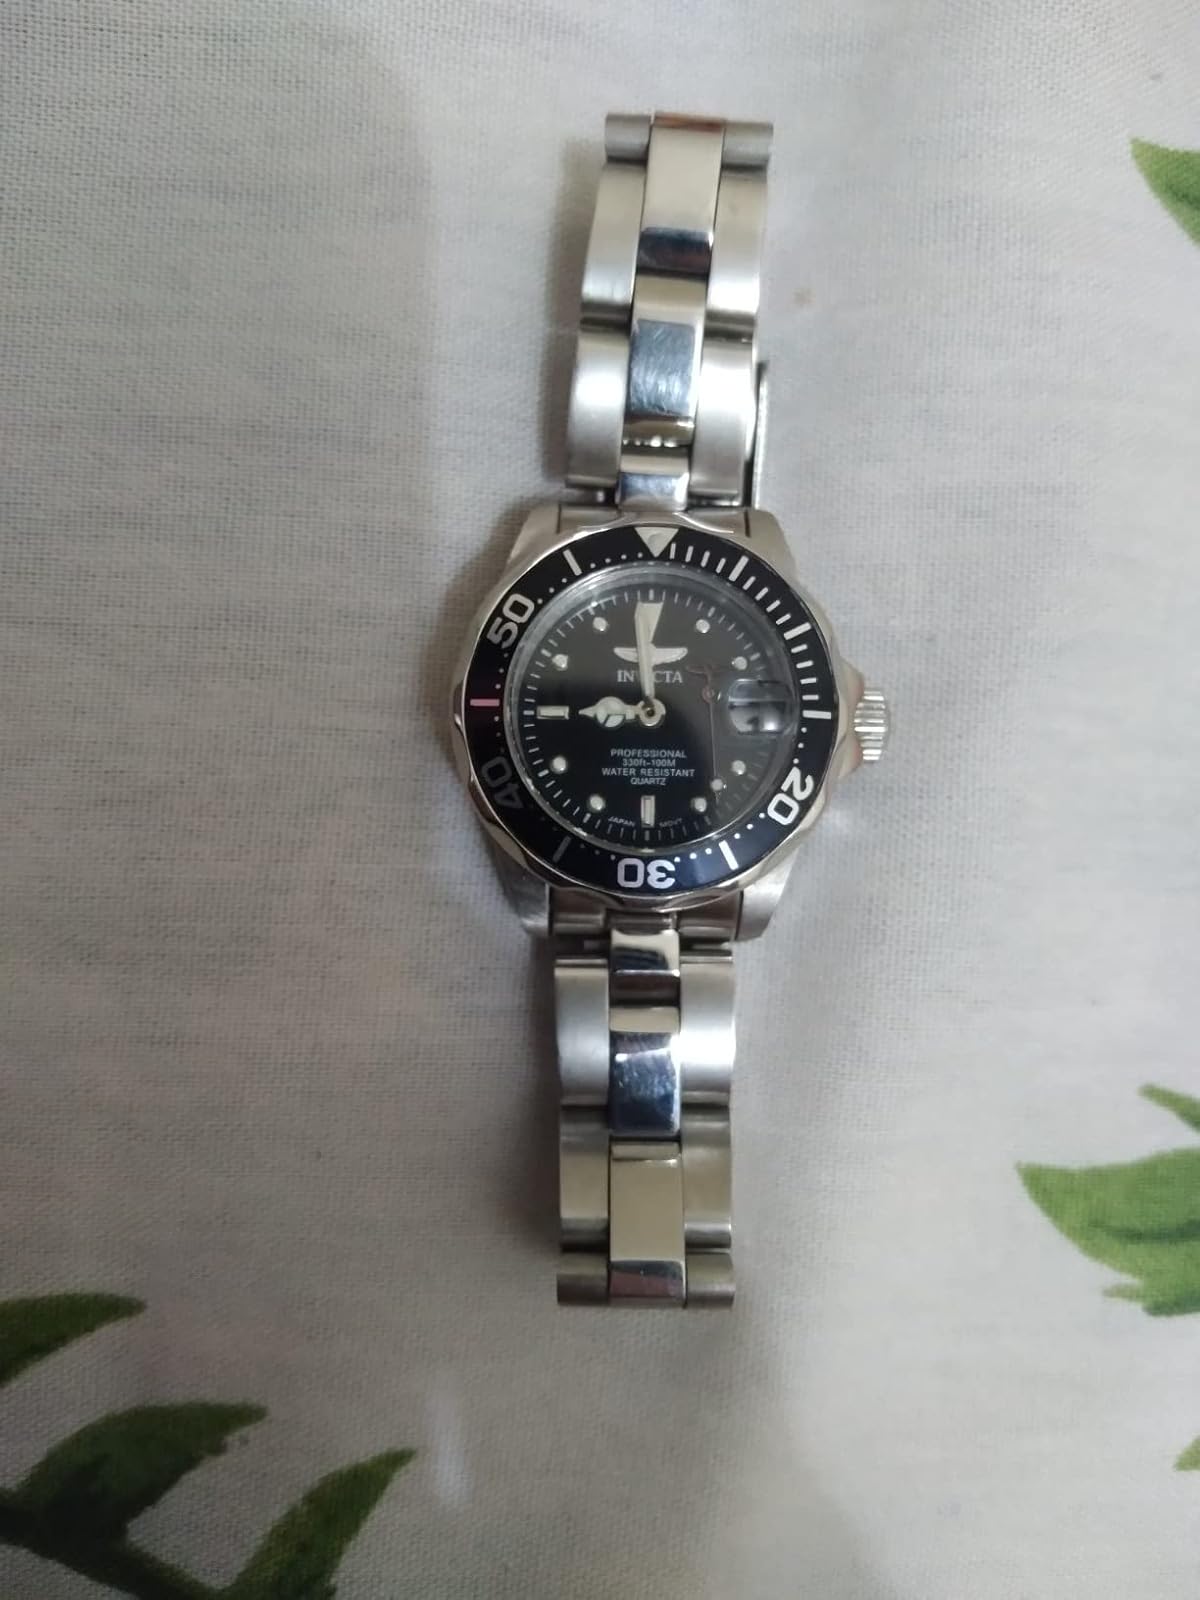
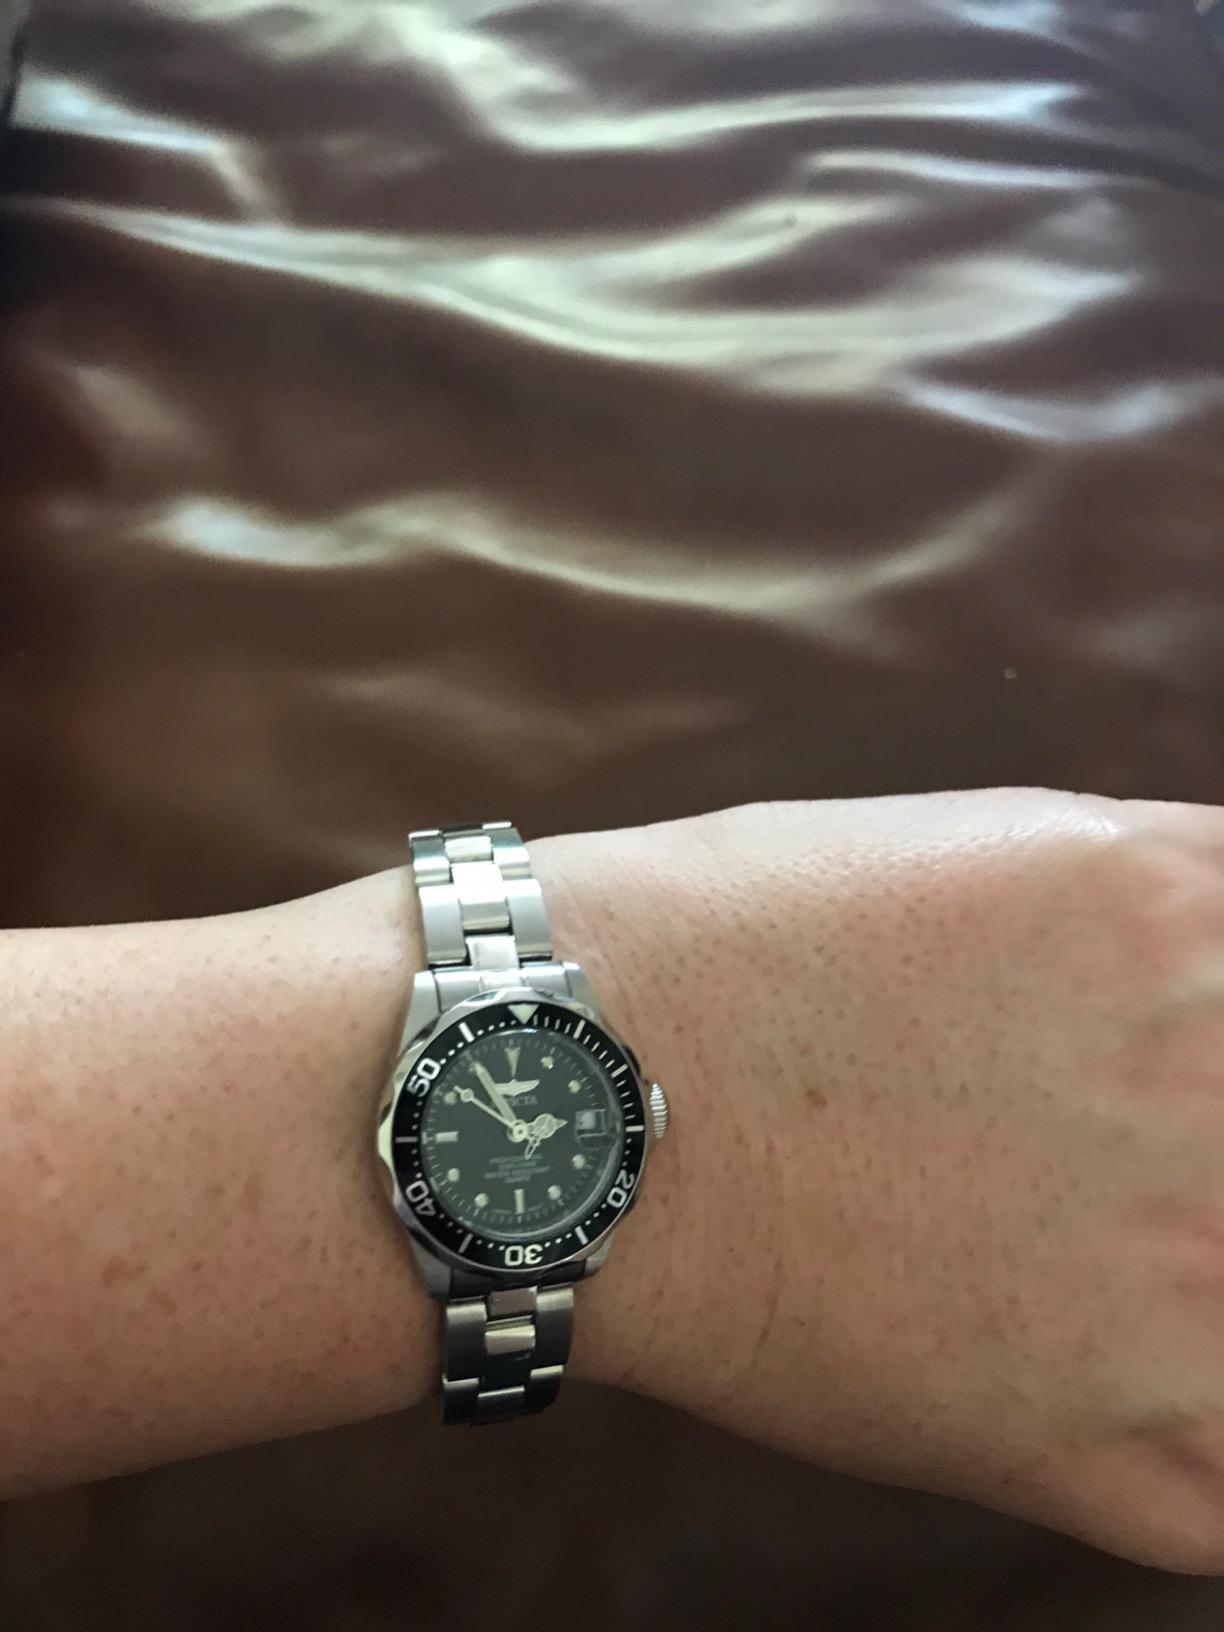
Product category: accessories_watch
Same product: yes